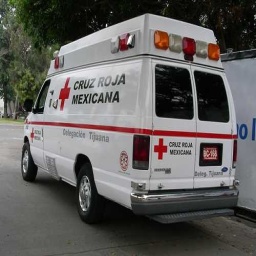
Label: ambulance